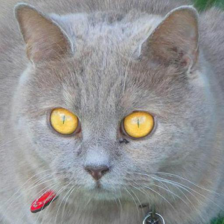
Label: animals